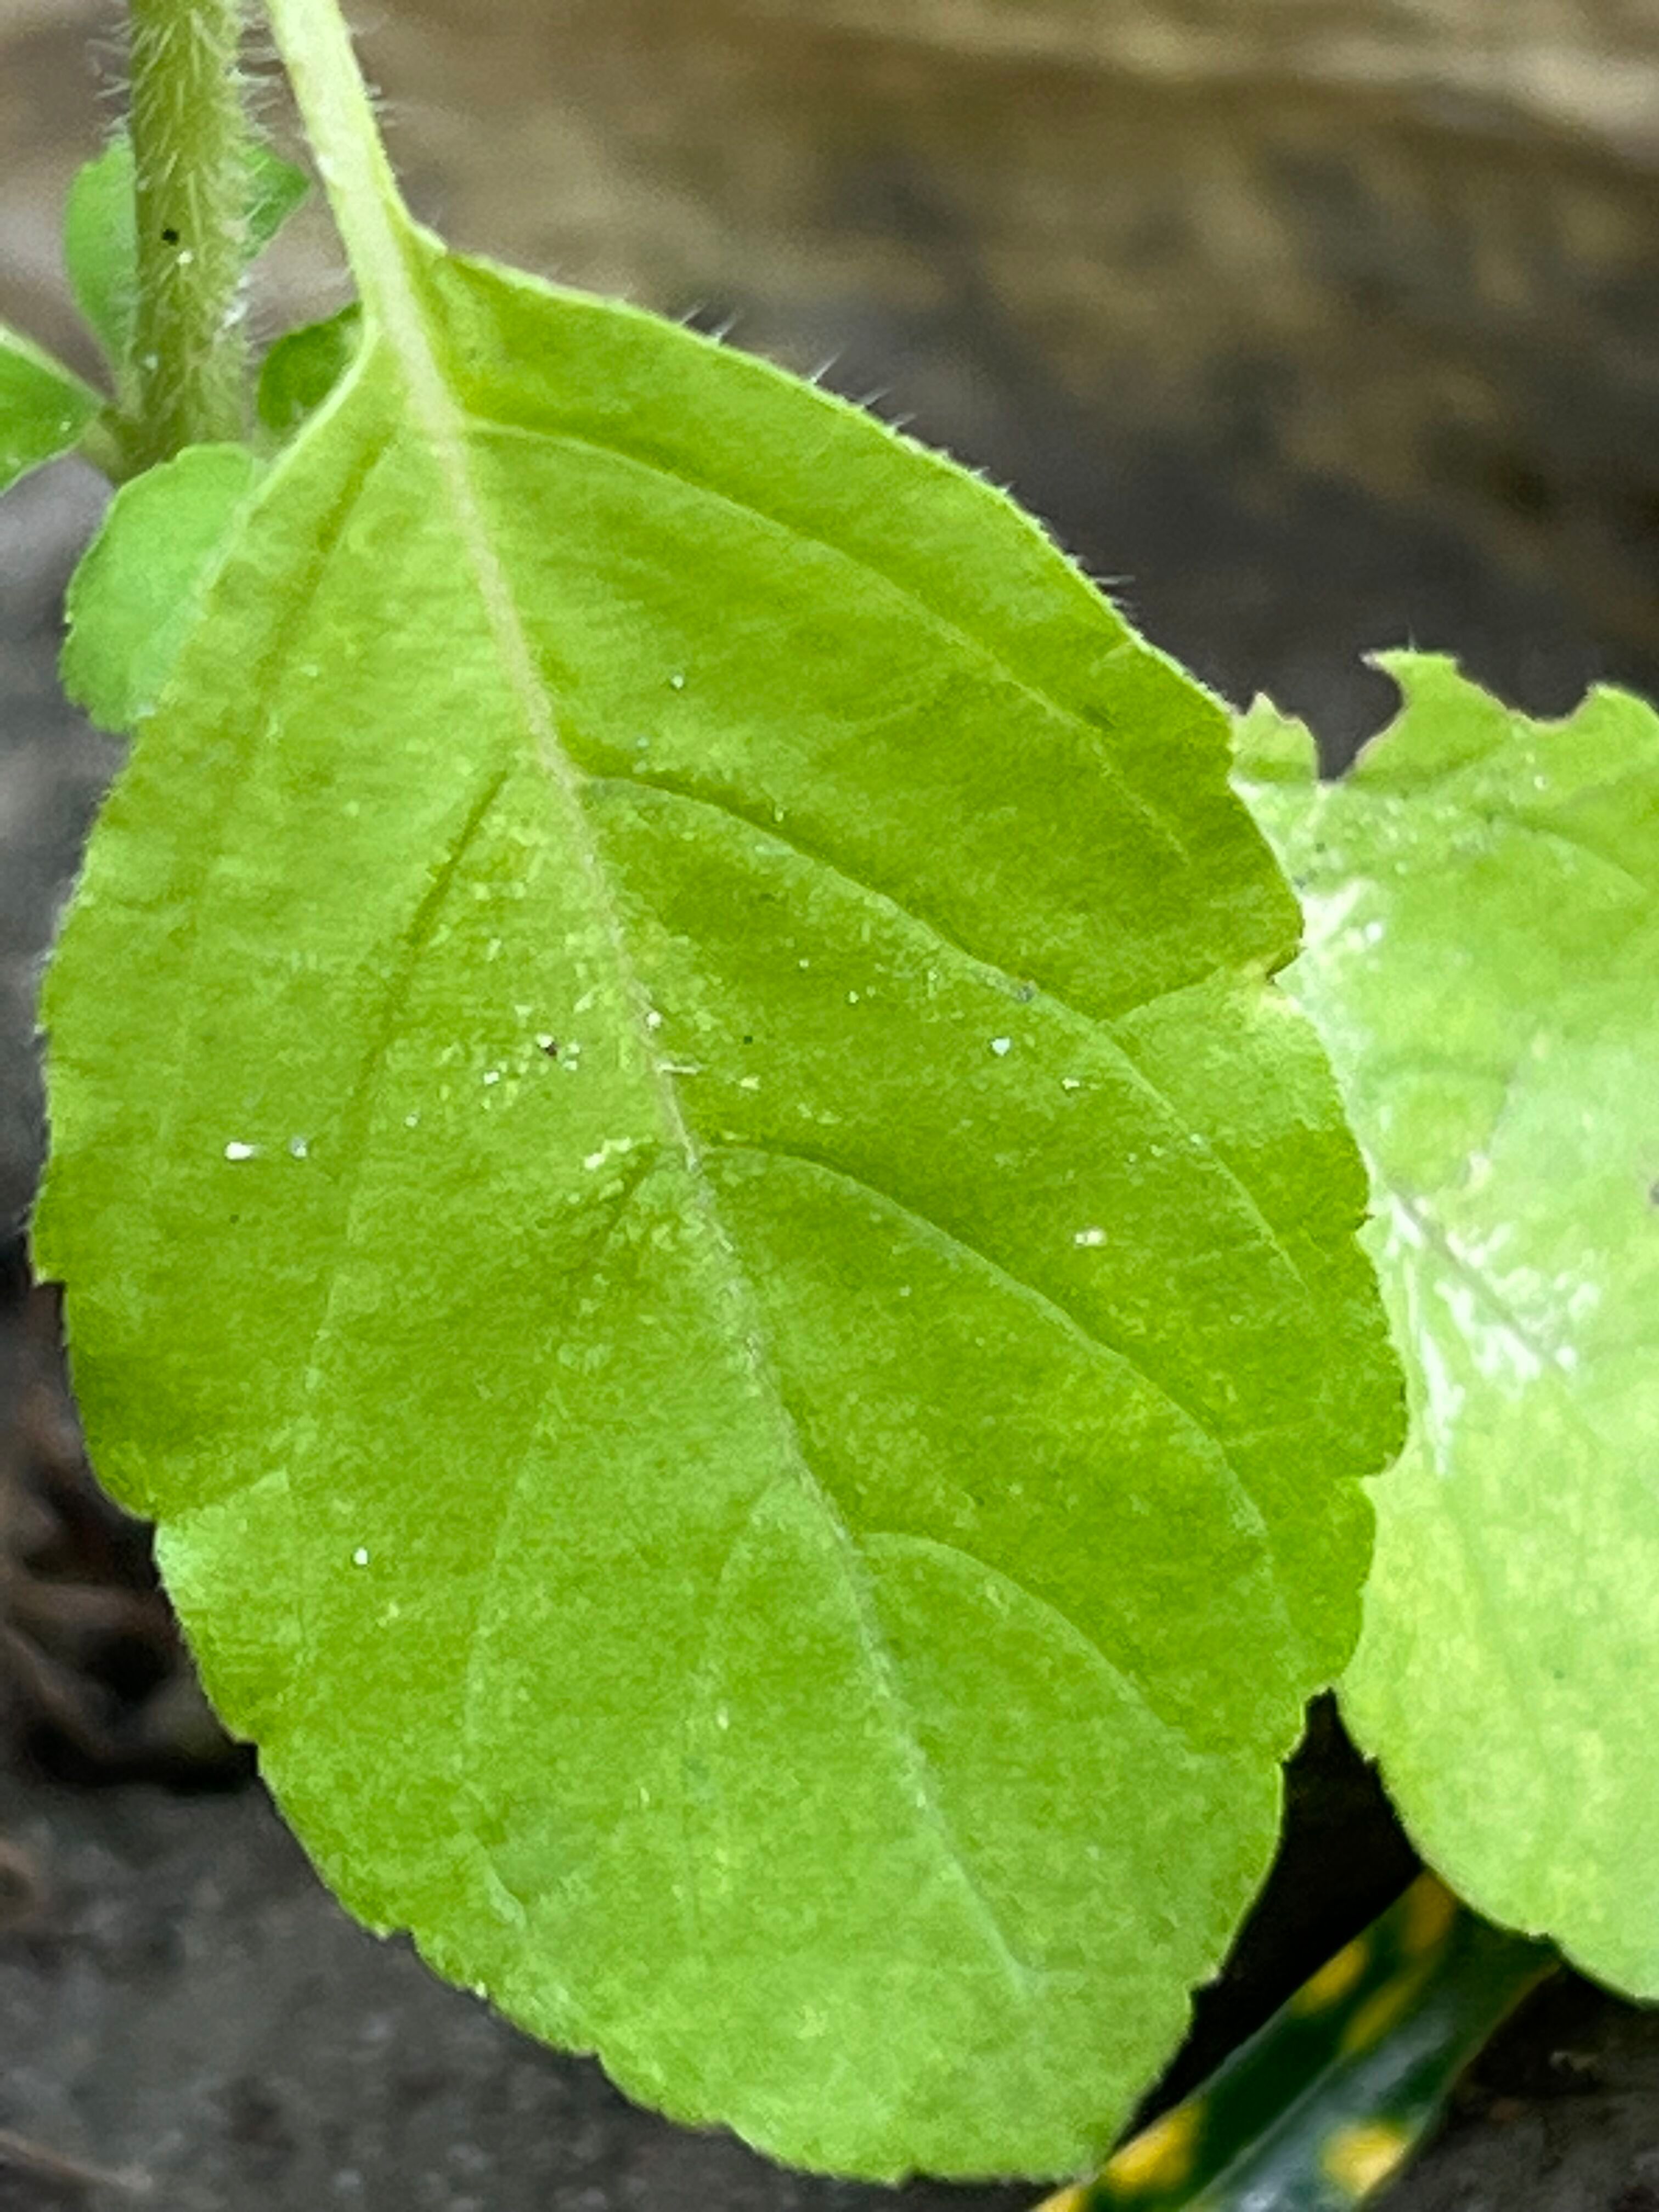
Plant species: ocimum-tenuiflorum